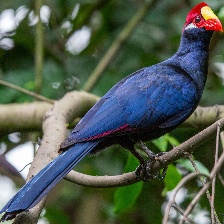
Species: VIOLET TURACO
Scientific name: MUSOPHAGA VIOLACEA